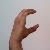
The image shows a hand gesture representing the letter 'C' in Indian Sign Language.